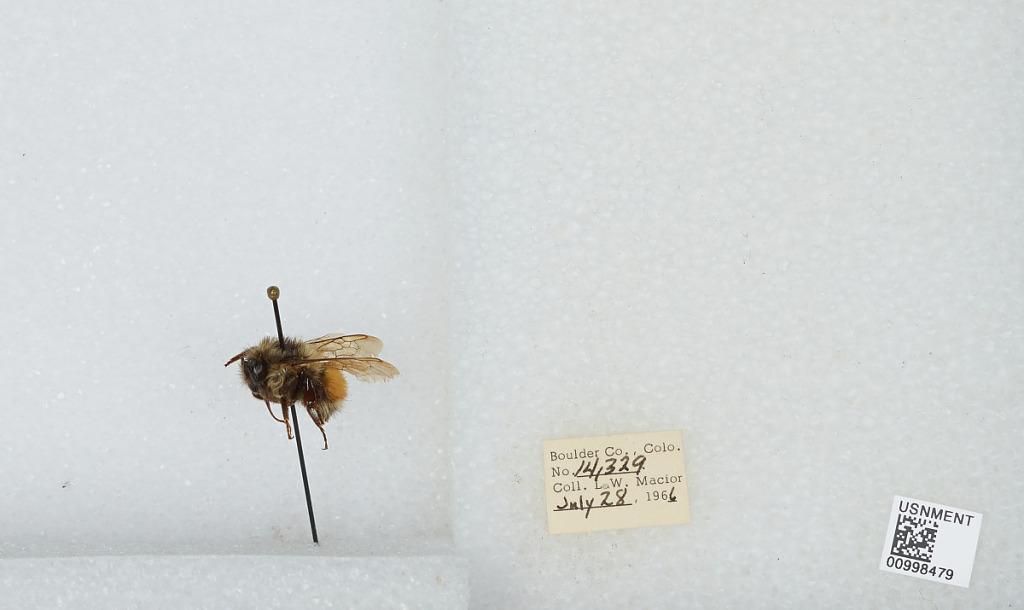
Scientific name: Bombus (Pyrobombus) melanopygus Nylander
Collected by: L. Macior
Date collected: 1966-7-28
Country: United States
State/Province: Colorado
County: Boulder
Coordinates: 40.015, -105.27